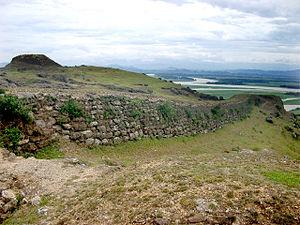
Hưng Nguyên est un district de la province de Nghệ An dans la côte centrale du Nord au Viêt Nam.